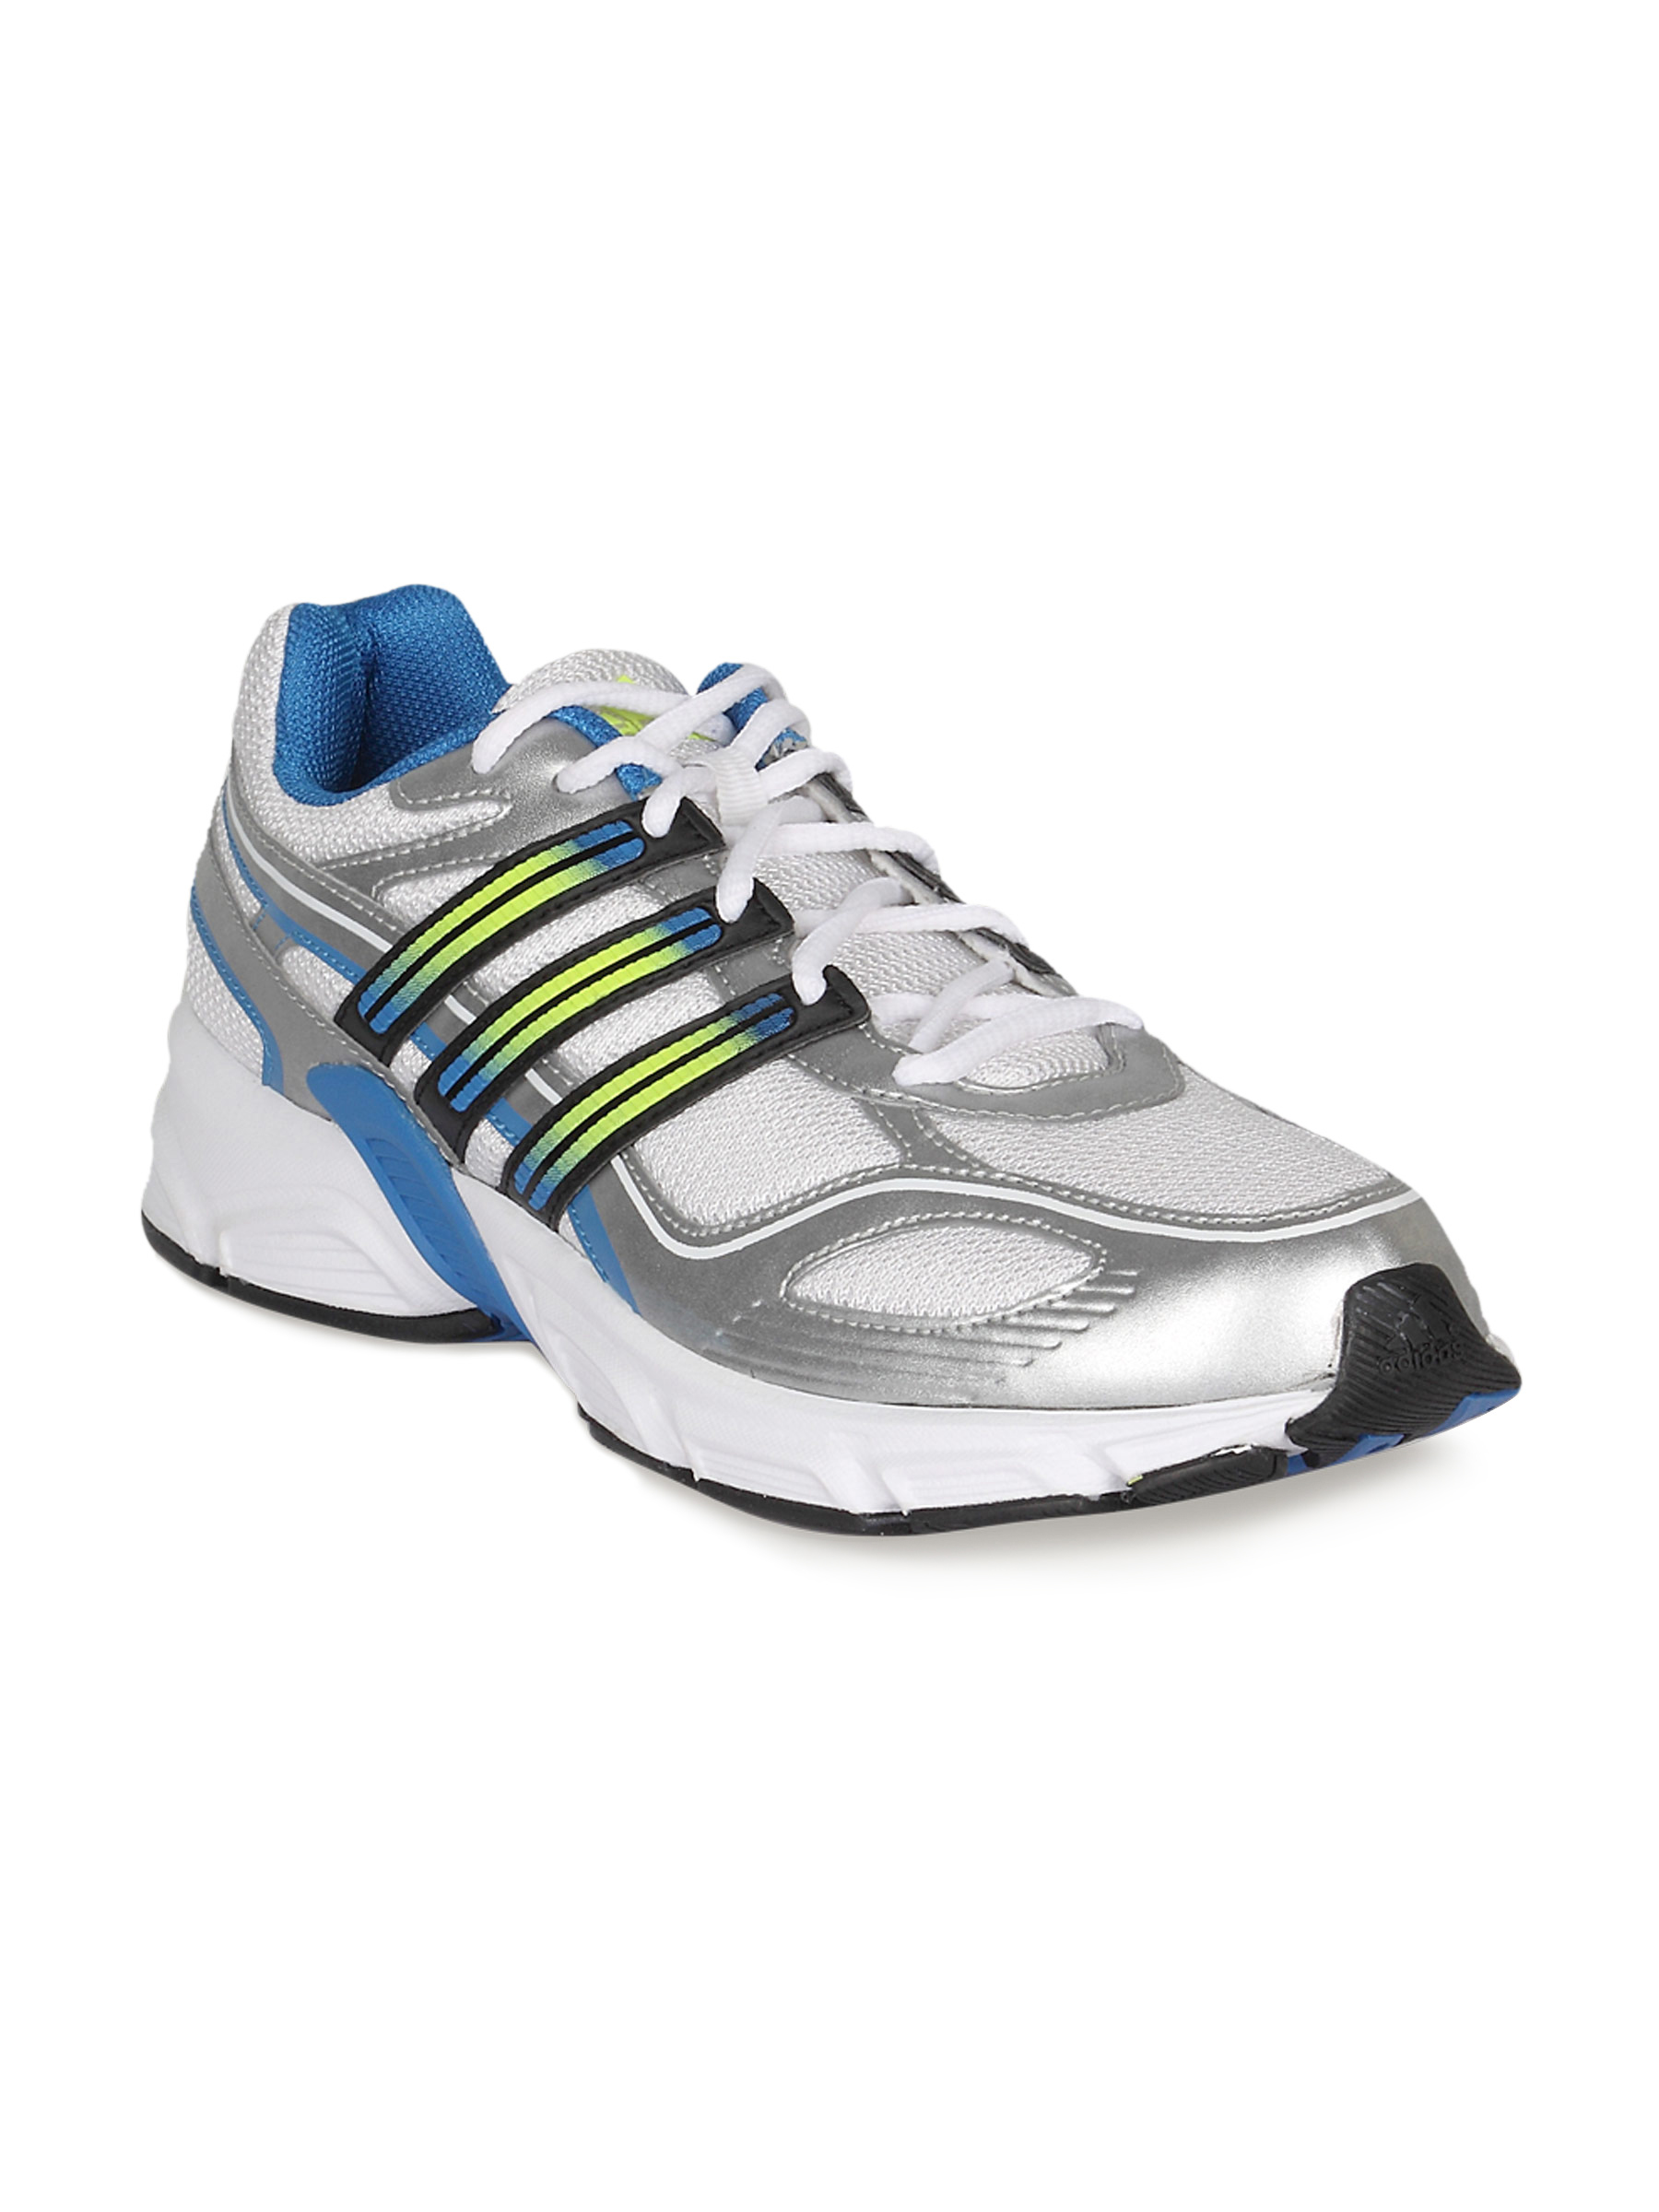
ADIDAS Men Primo White Shoe
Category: Footwear / Shoes / Sports Shoes
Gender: Men
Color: White
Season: Spring 2013
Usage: Sports